Mary Ellen Carroll

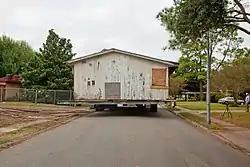
Mary Ellen Carroll, "prototype 180".

Mary Ellen Carroll is a conceptual artist who lives and works in New York City. The artist has exhibited at Whitney Museum, Alserkal Avenue in Dubai, ICA London, PS1-New York, The Menil Collection in Houston, and MUMOK in Vienna.